Thanos (Marvel Cinematic Universe)

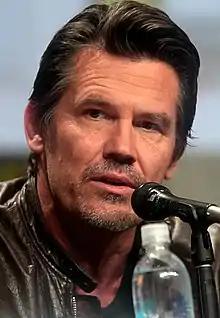
Critics have praised Josh Brolin's performance as Thanos

Thanos' name appears on a guest list in "The Simpsons" Disney+ short "Plusaversary" (2021).